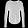
Label: Pullover